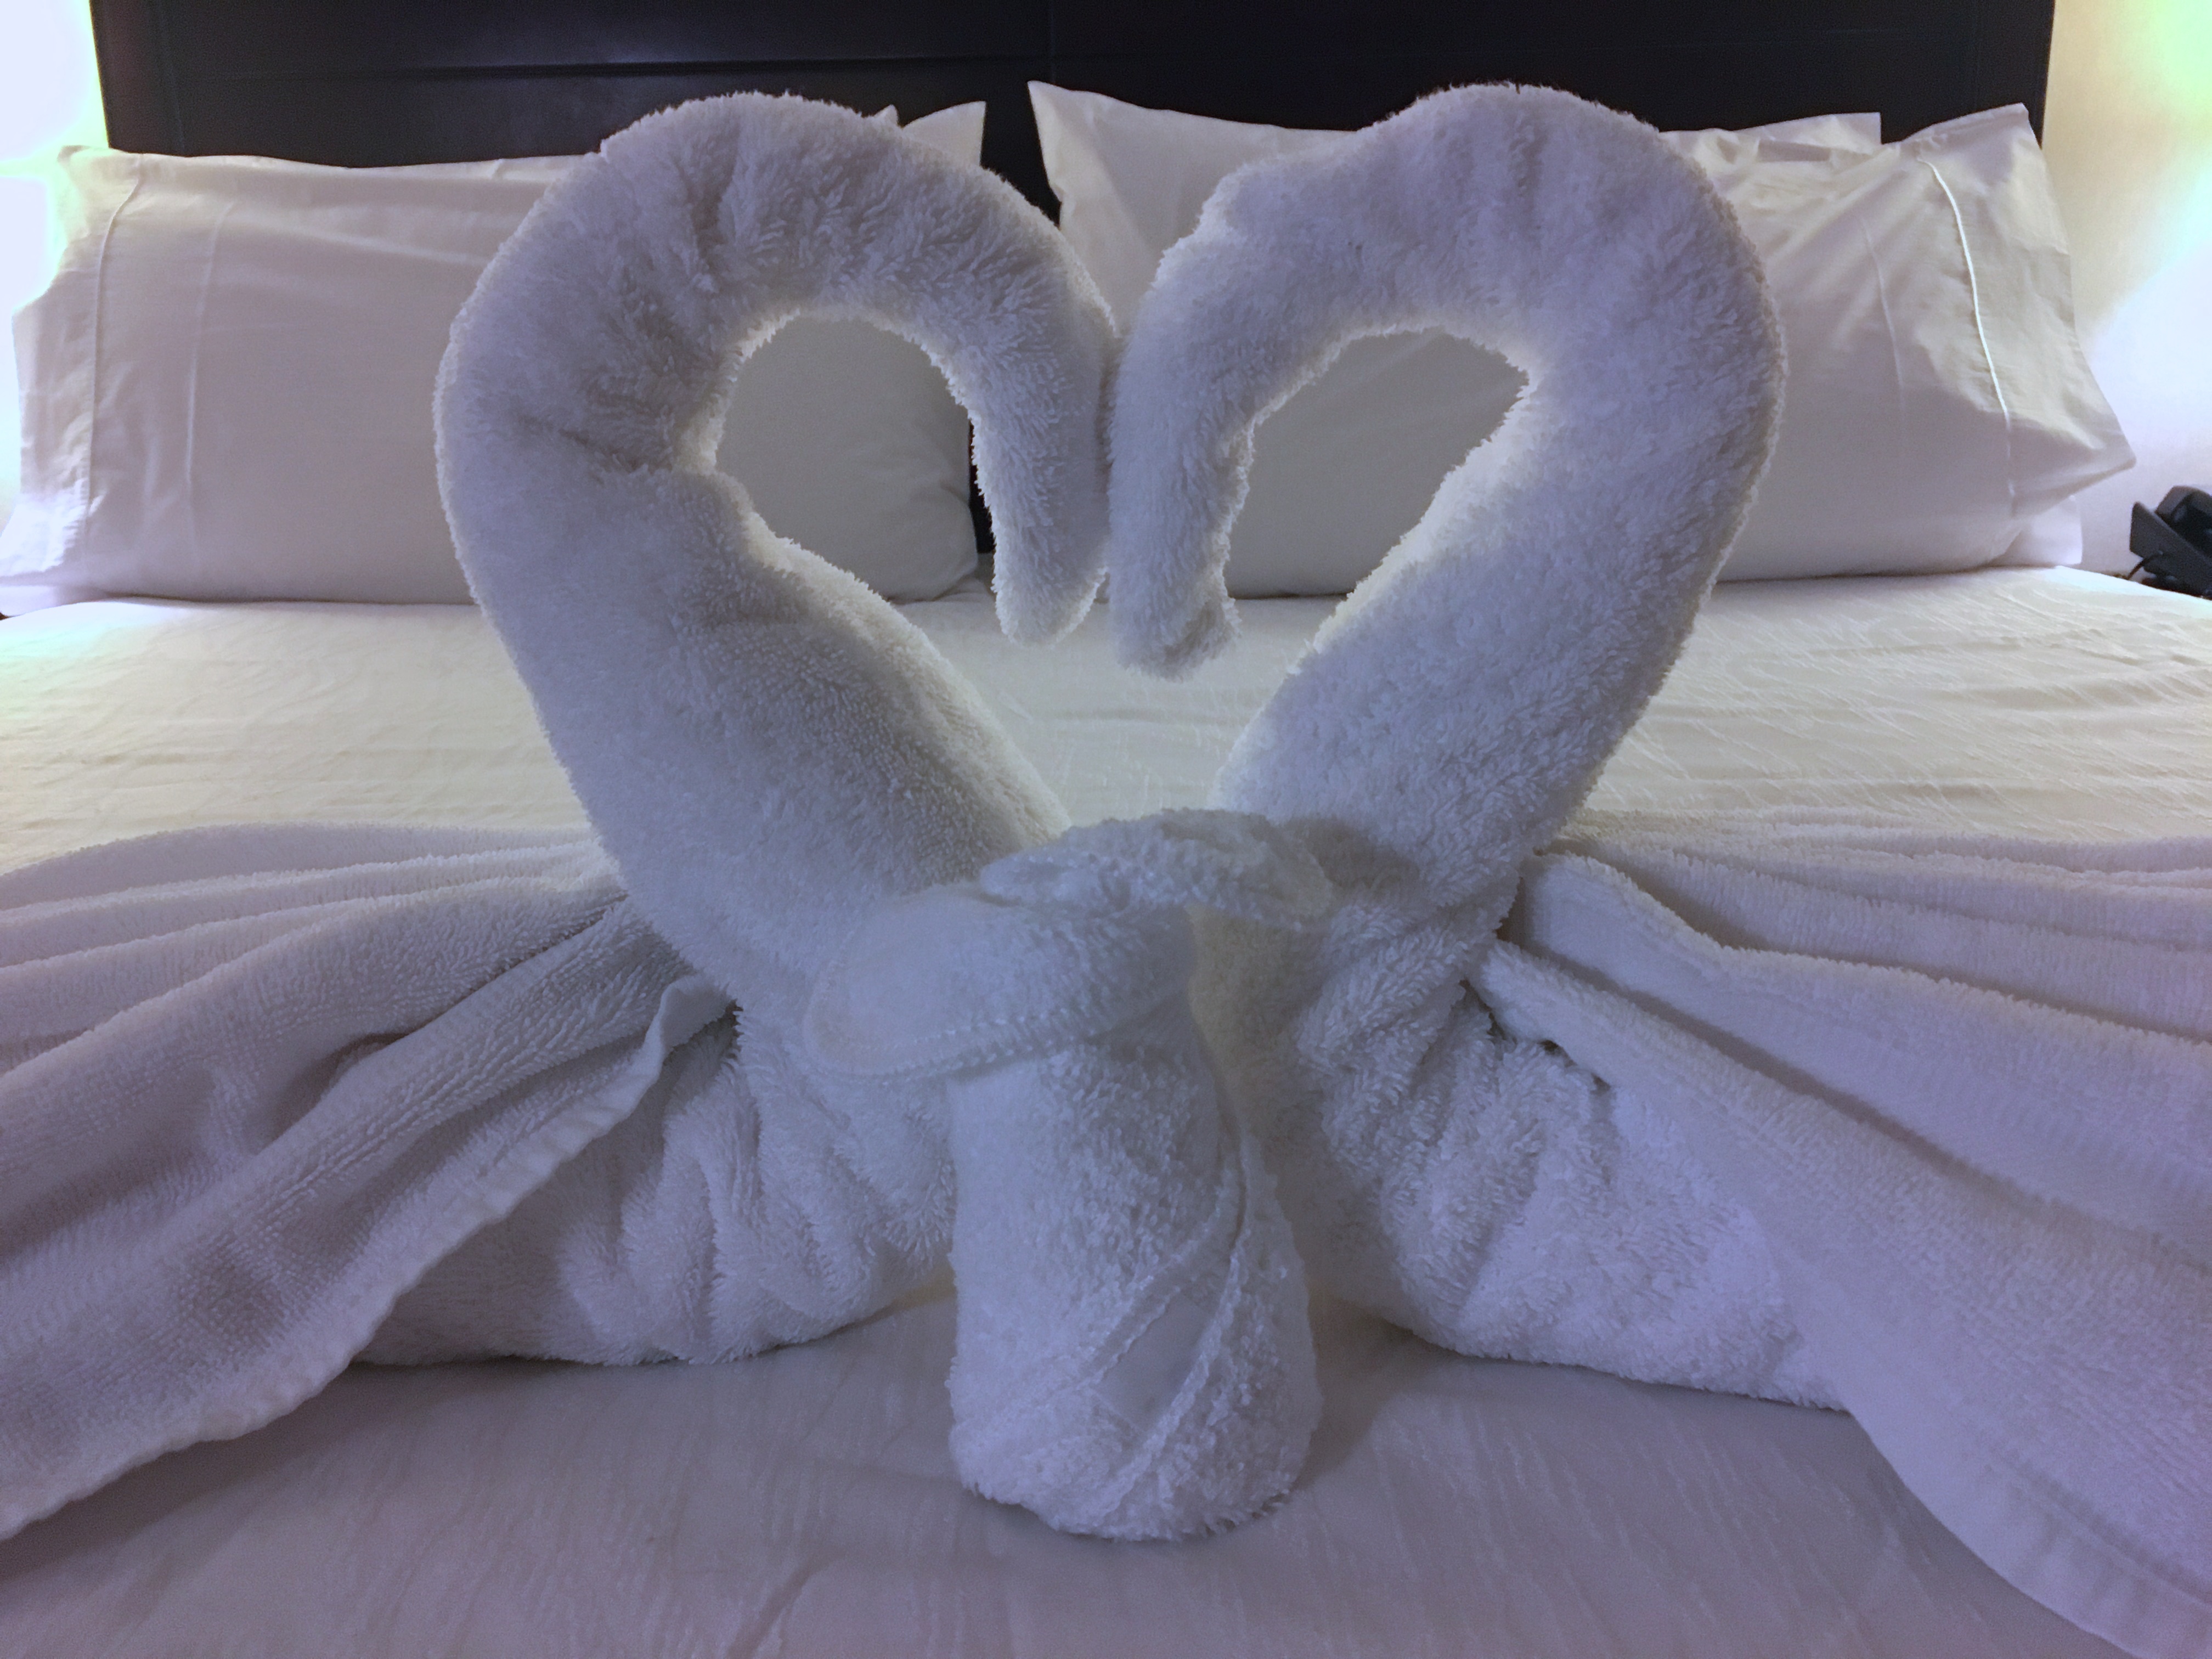
petal, furniture, toy, material, textile, plush, stuffed toy